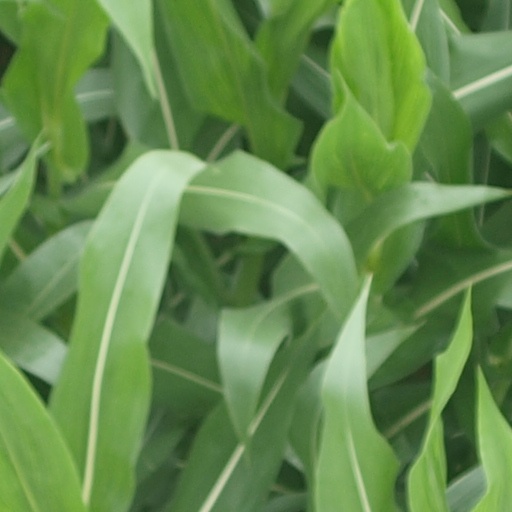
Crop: maize; corn